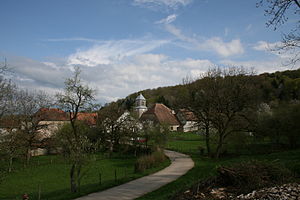
Éternoz
Landsbyen Alaise
Landsbyen Alaise
Éternoz er en fransk kommune i departementet Doubs. Kommunen er